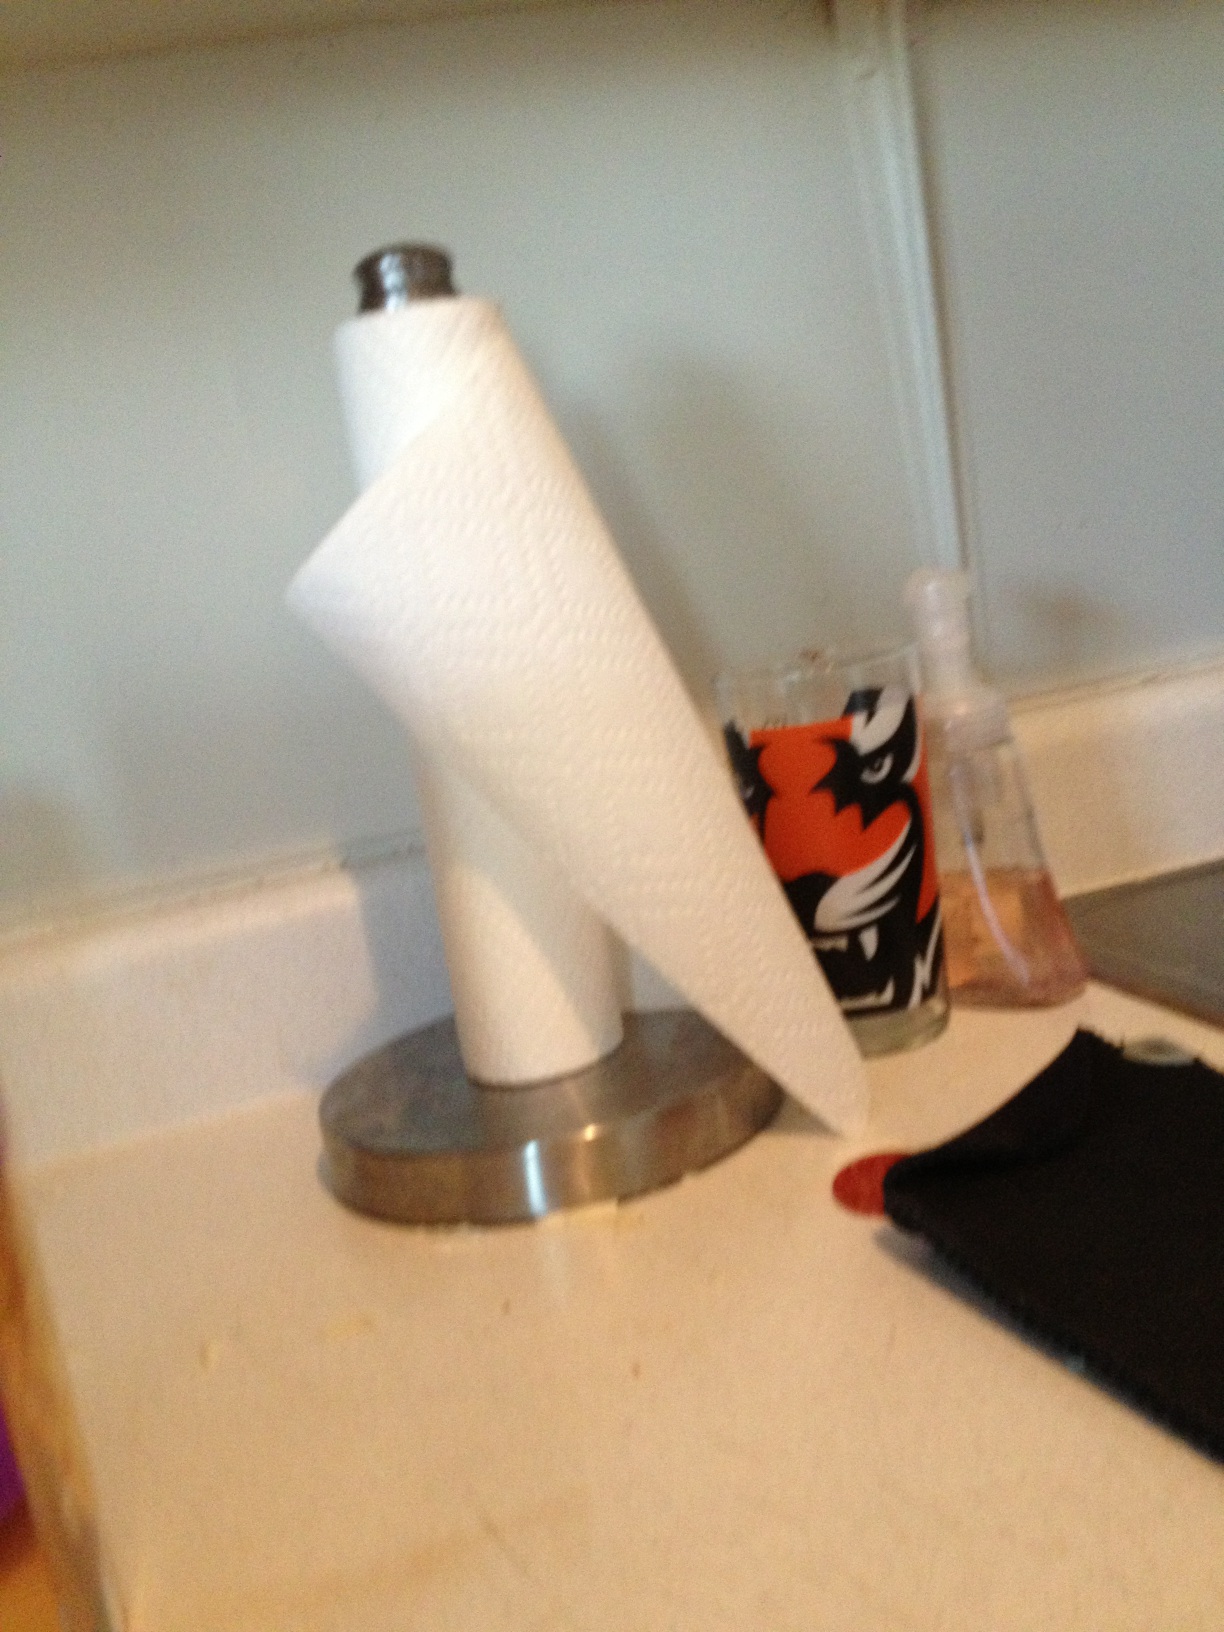Question: What is this box?
Answer: unanswerable